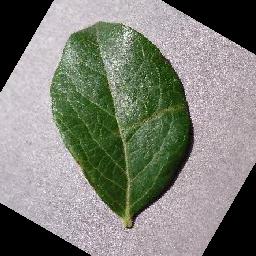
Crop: blueberry
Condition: healthy